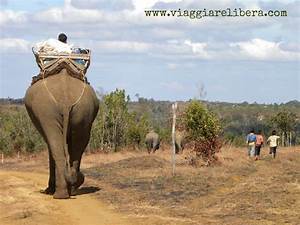
Label: elefante